Fairchild Dornier 328JET

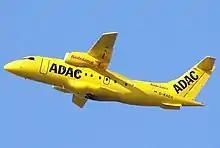
ADAC 328JET air ambulance

During 2005, AvCraft itself filed for bankruptcy. As a consequence, the firm was acquired by private equity investors and reformed as M7 Aerospace. During June 2006, 328 Support Services GmbH acquired the 328JET type certificate. However, this entity did not resume manufacturing of the type; instead, it opted to provide maintenance, repair and overhaul services to the 330 in-service fleet.